Salamander heater

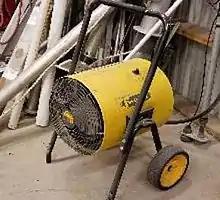
Salamander heater

A salamander heater is any of a variety of portable forced-air or convection space heaters, often using kerosene or propane as fuel but also requiring electricity, used in ventilated areas for worksite comfort. Salamander heaters are most often found at construction sites. Depending on style, they can also be referred to as "torpedo furnaces", "salamander furnaces", or simply, "salamanders".